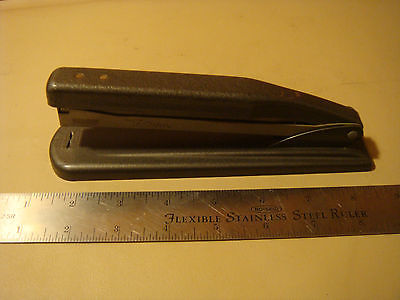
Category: stapler